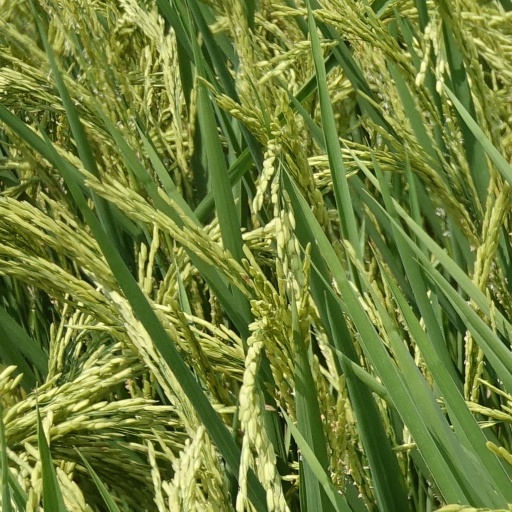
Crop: rice